Describe the emotion expressed in this image:  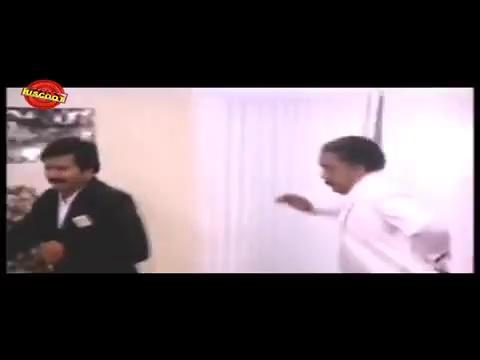
This person displays Pain, valence and arousal with high intensity.